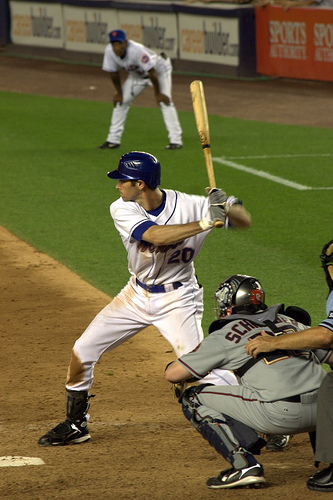
cầu thủ bóng chày đang cầm gậy đứng trên sân đánh bóng